Devil's Doorway

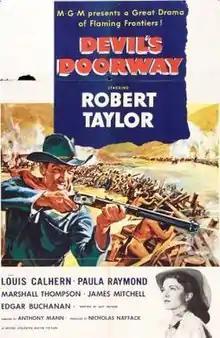
Theatrical release poster

Devil's Doorway is a 1950 American Western film directed by Anthony Mann for Metro-Goldwyn-Mayer, and starring Robert Taylor, Louis Calhern and Paula Raymond. Taylor portrays a Native American who returns home from the American Civil War a hero, having been awarded the Medal of Honor. However, his hopes for a peaceful life are shattered by bigotry and greed. The only film project Jacques Tourneur ever turned down in his whole career.